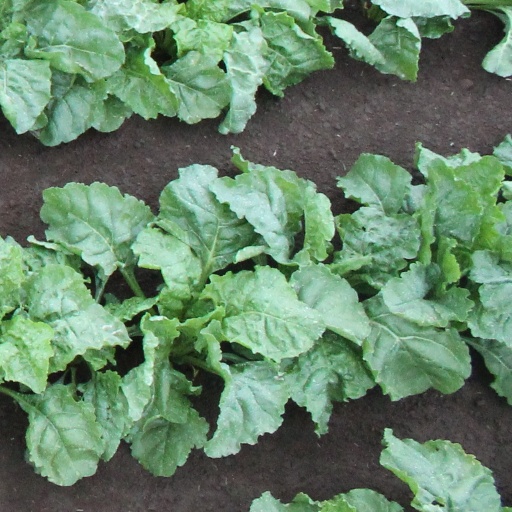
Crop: sugar beet